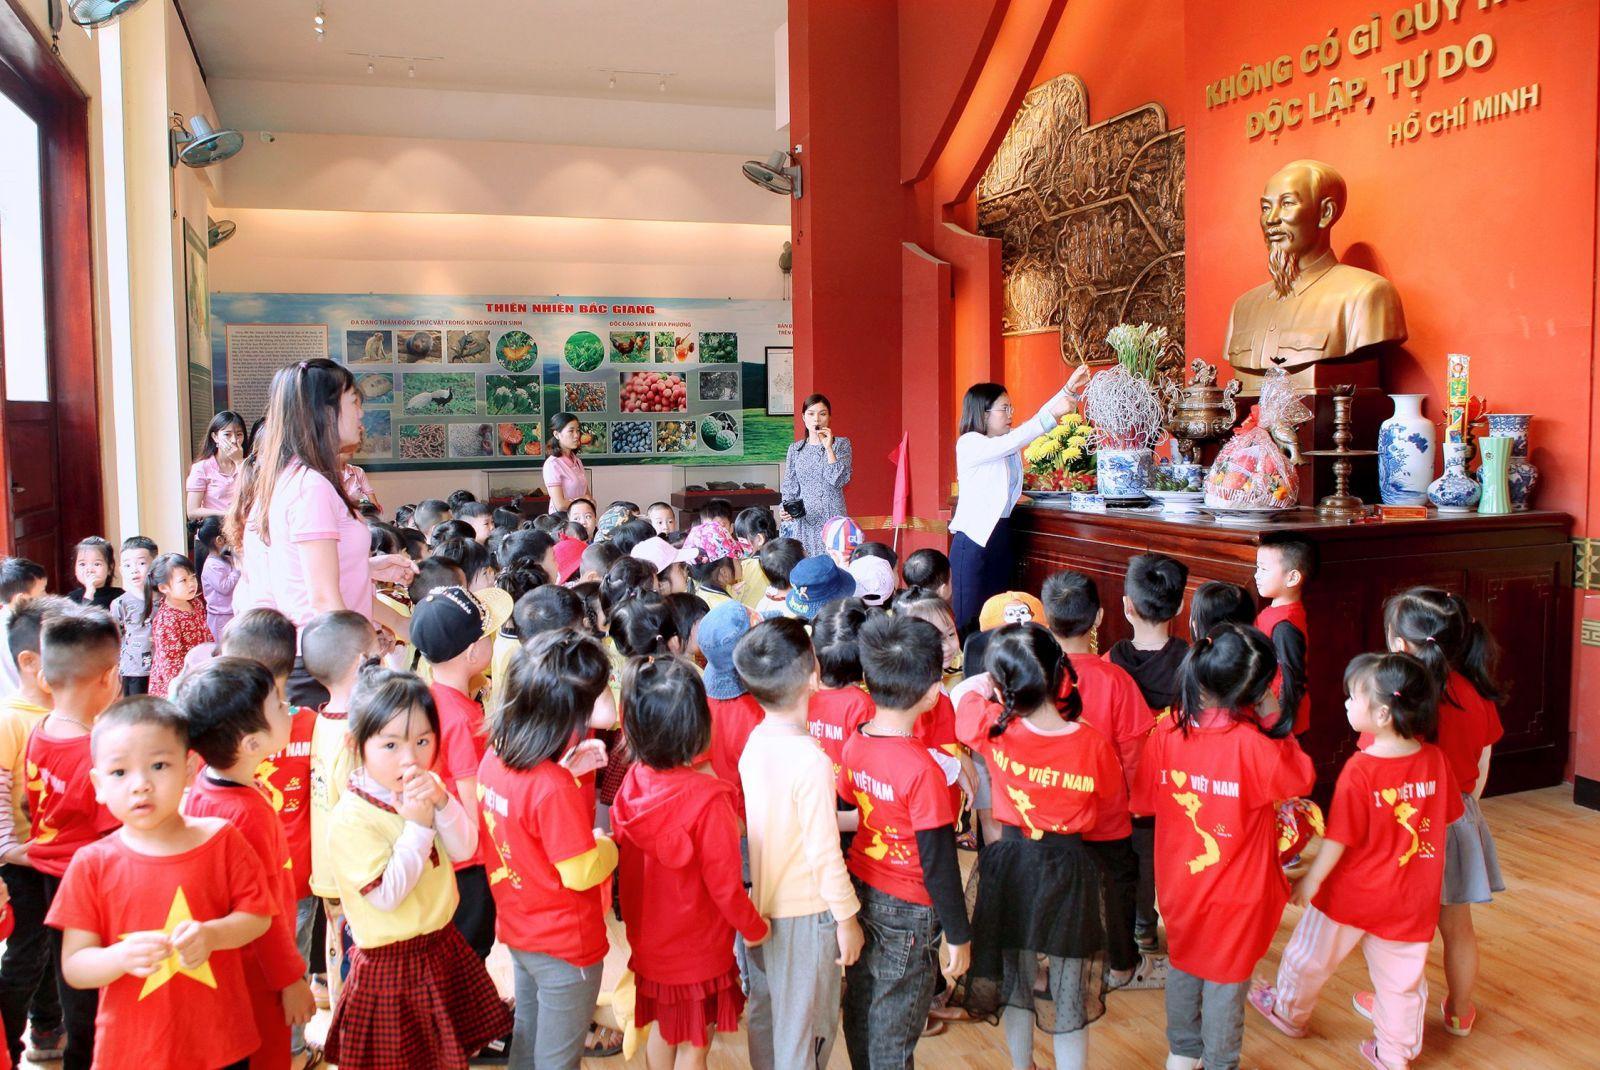
các em học sinh chủ yếu mặc áo đỏ với bản đồ việt nam ở sau lưng